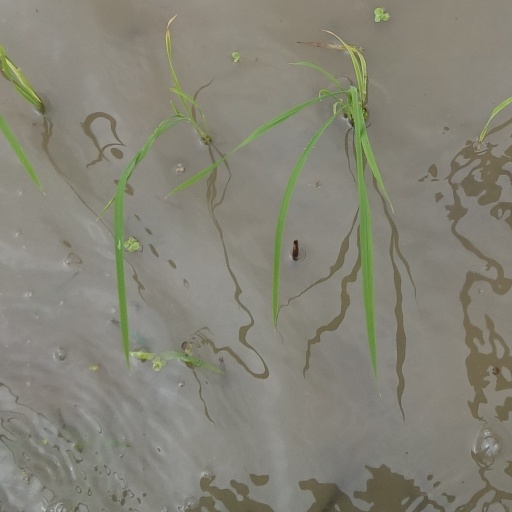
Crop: rice